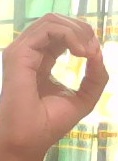
ASL sign: O